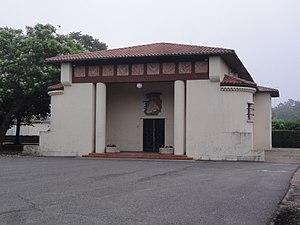
Cet article recense les édifices protégés au titre du Patrimoine du XXᵉ siècle du département du Landes, en France.